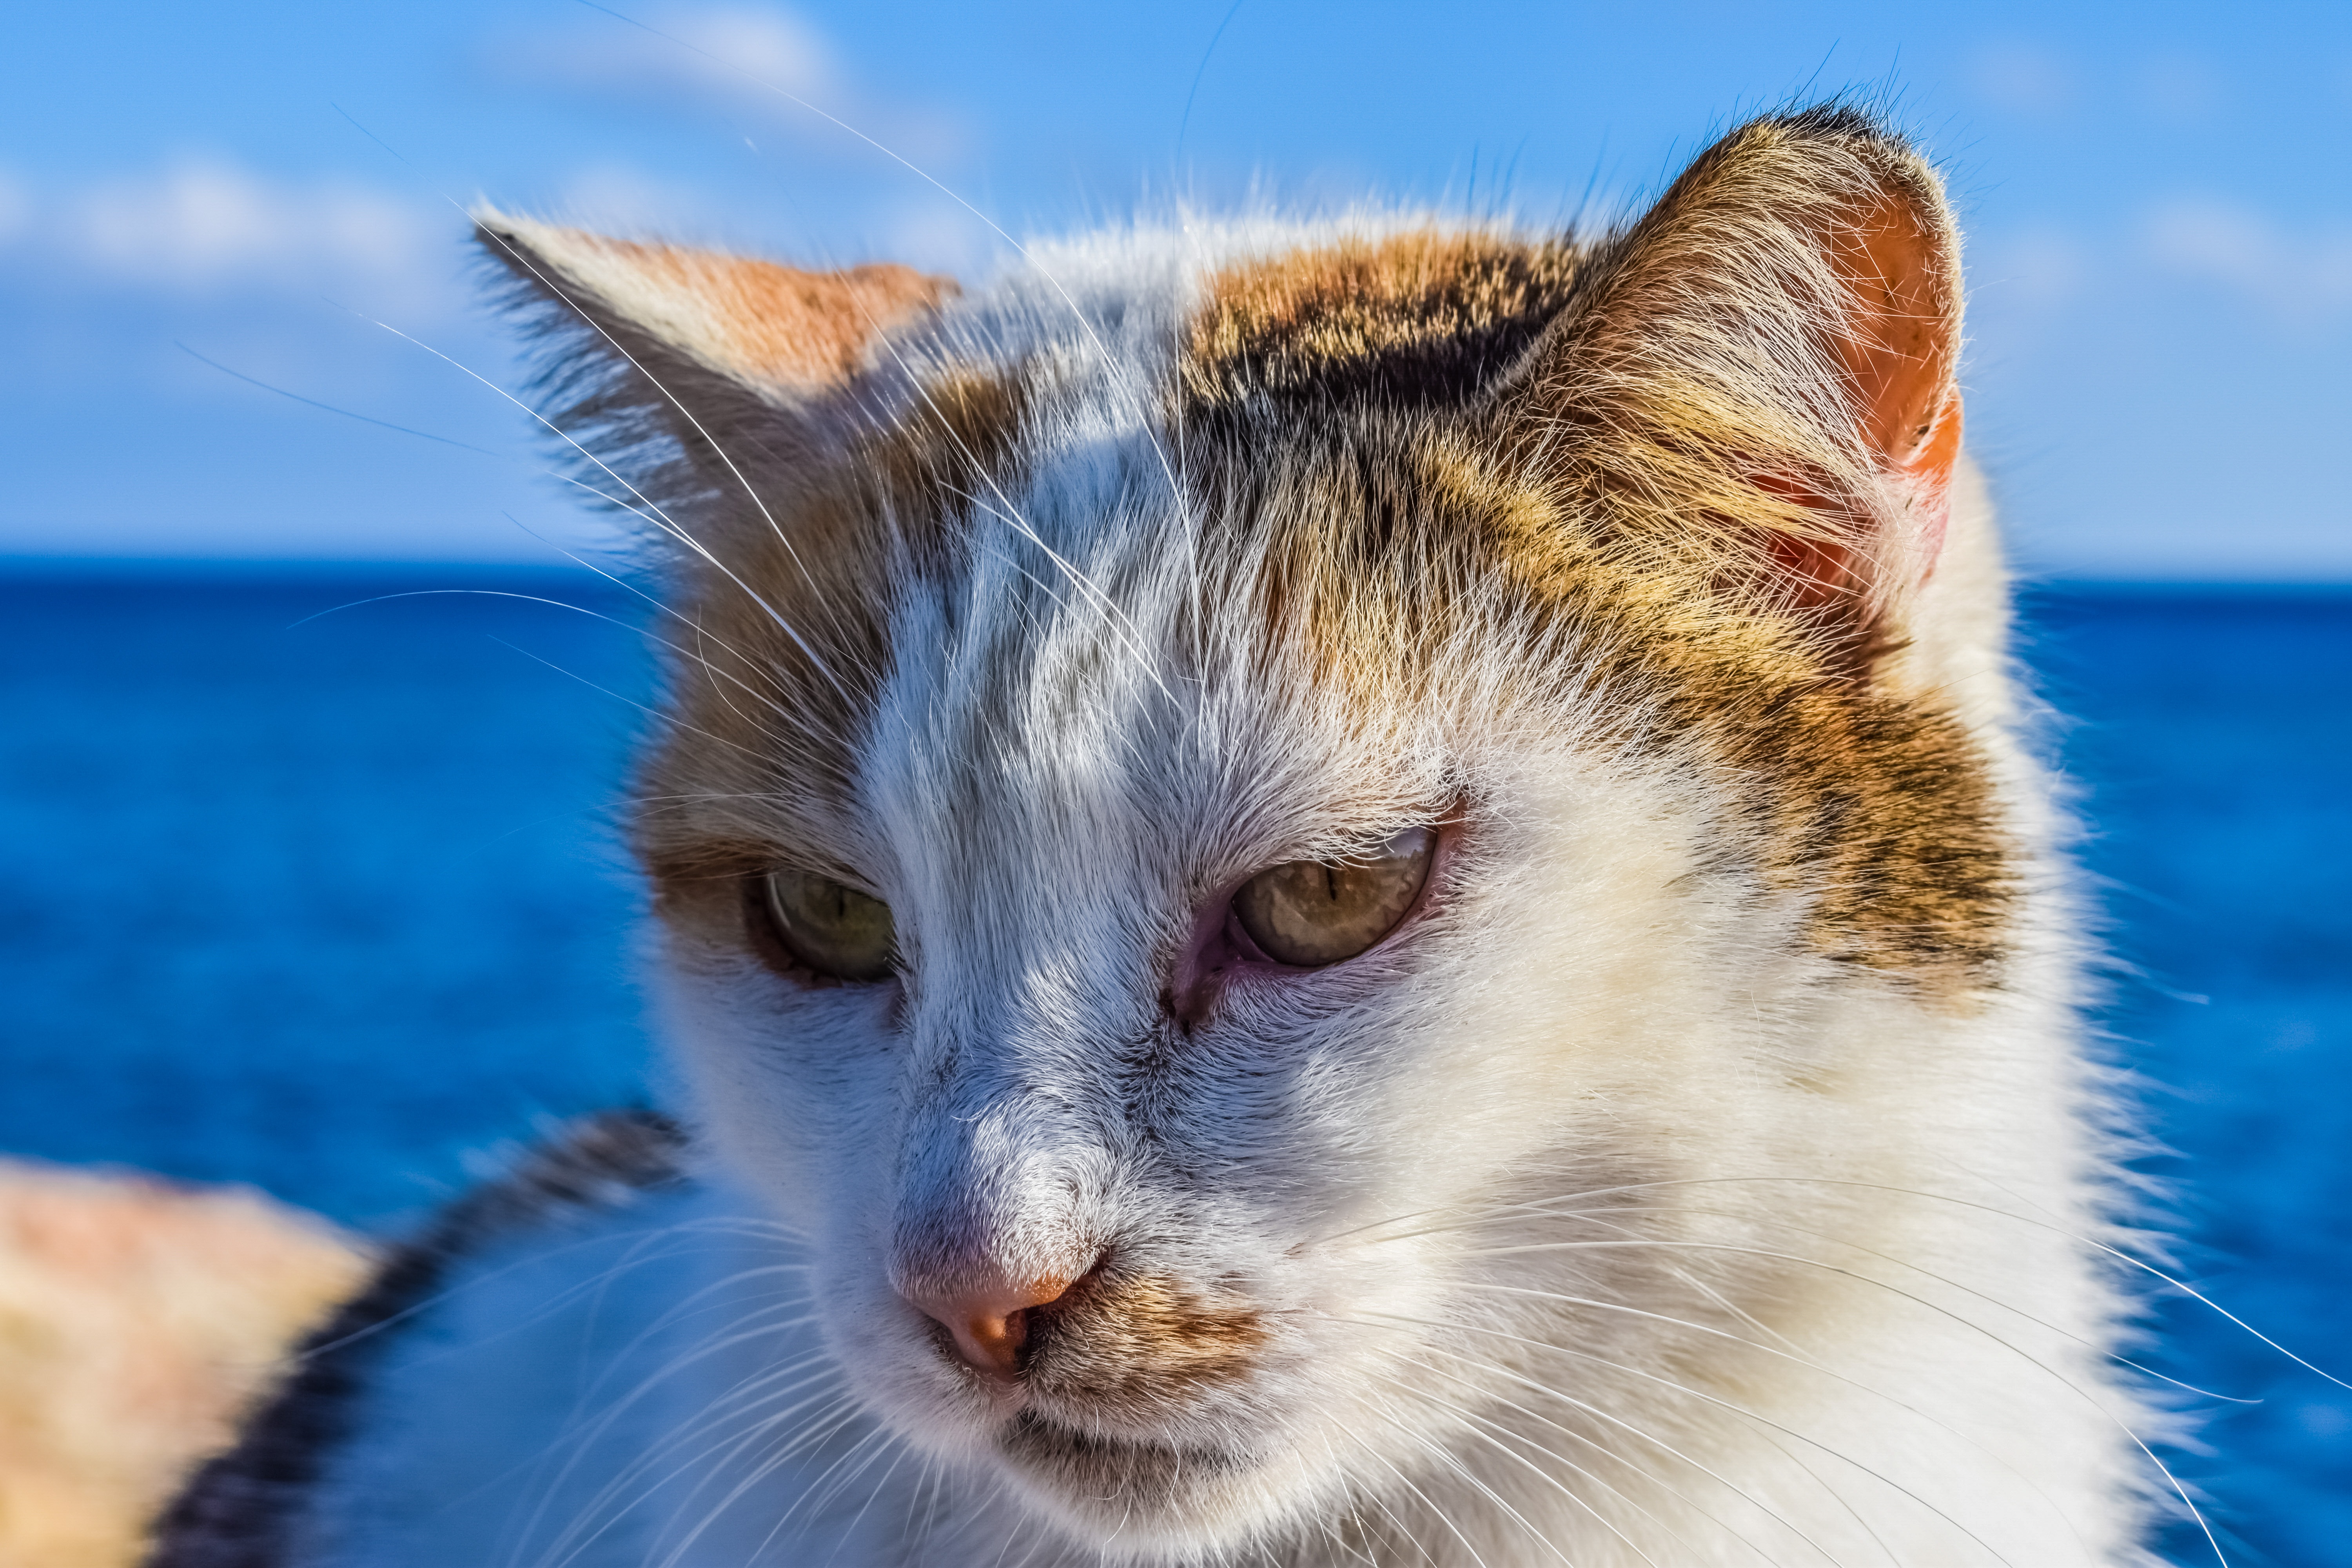
outdoor, animal, portrait, kitten, cat, mammal, blue, fauna, close up, face, nose, eyes, whiskers, snout, eye, vertebrate, stray, small to medium sized cats, cat like mammal, carnivoran